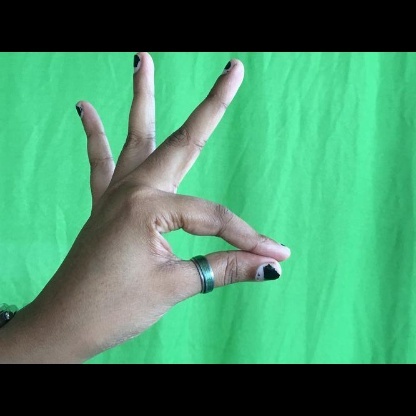
Mudra: Hamsasyam